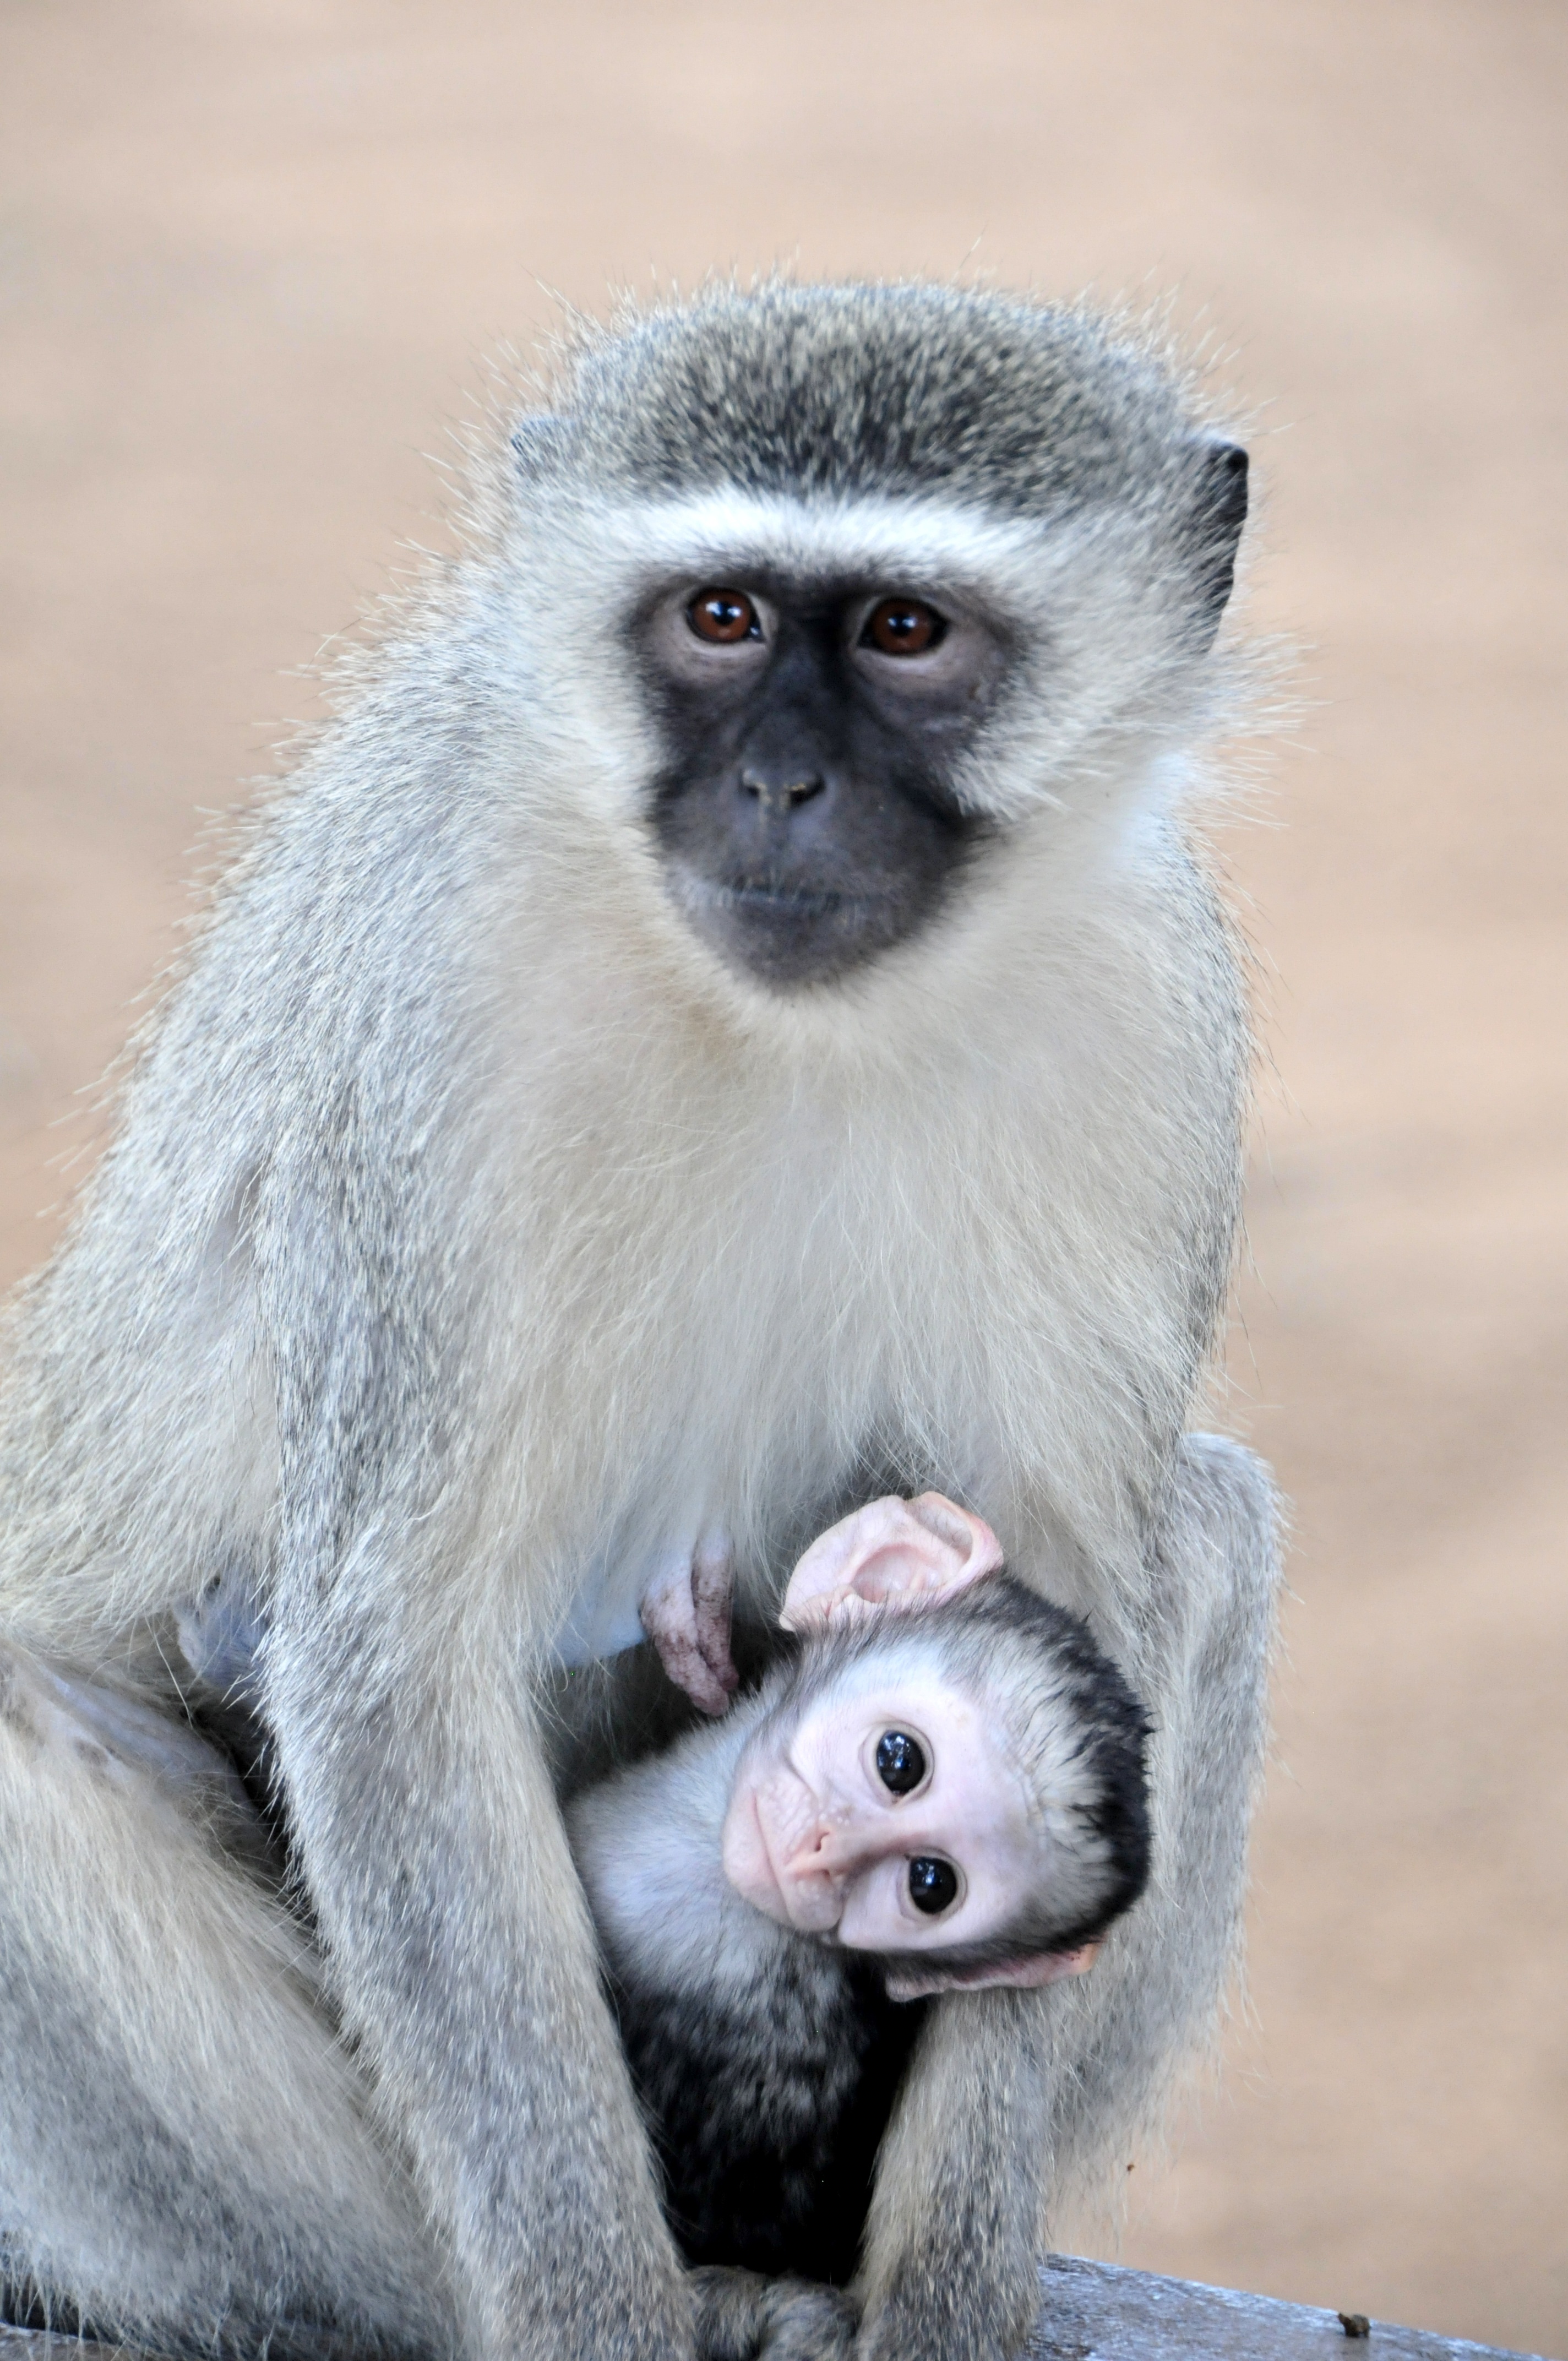
animal, wildlife, mammal, fauna, primate, mother, vertebrate, pocket, south africa, macaque, old world monkey, kruger park, langur, japanese macaque, grivet monkey